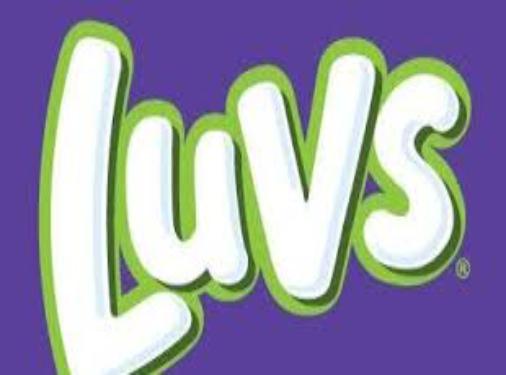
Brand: luvs
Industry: Necessities